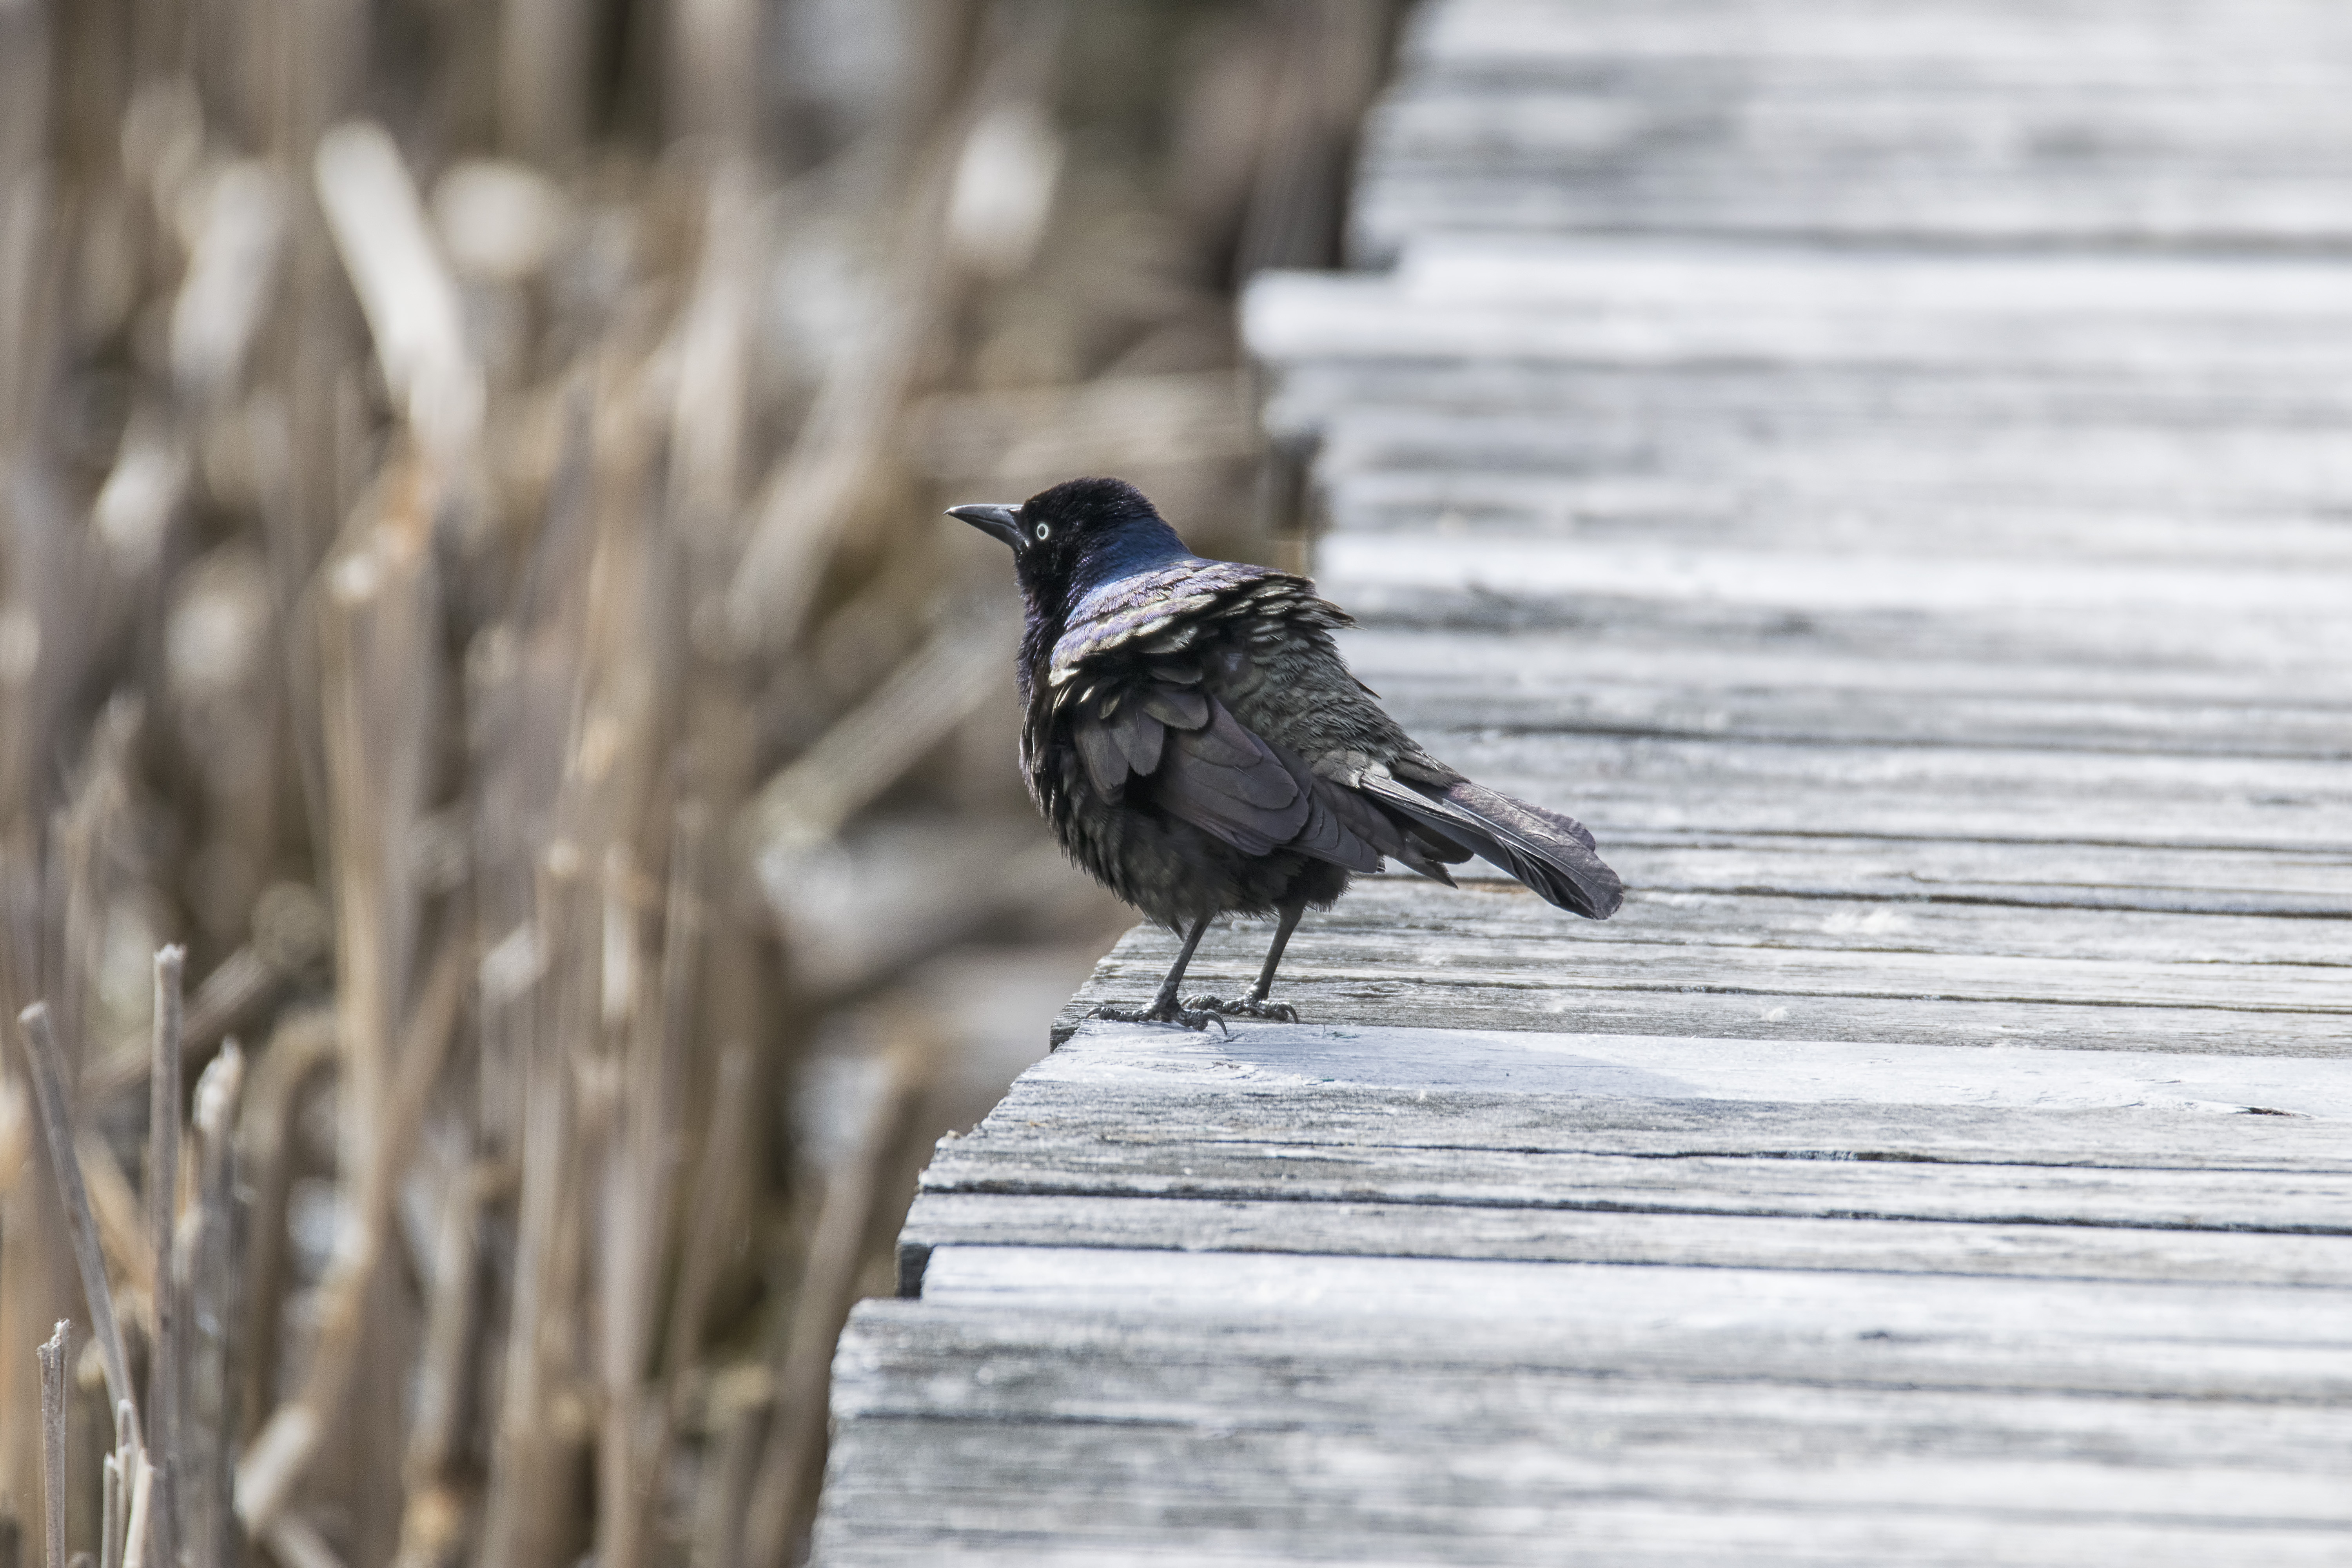
nature, branch, winter, bird, wing, wildlife, beak, fauna, jay, canada, vertebrate, common, bronze, sparrow, quebec, sherbrooke, oiseau, quiscale, grackle, perching bird, emberizidae, crow like bird